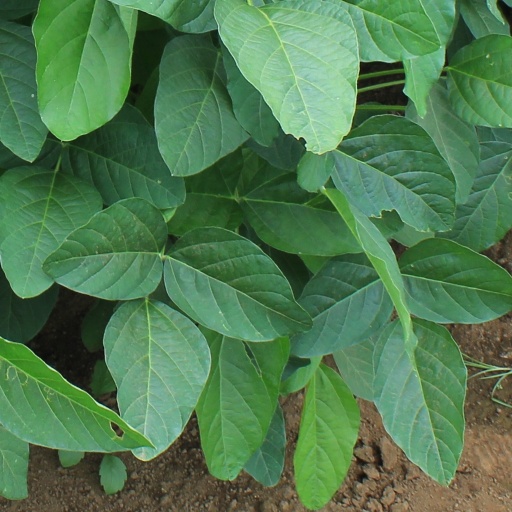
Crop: soybean